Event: Nepal Earthquake
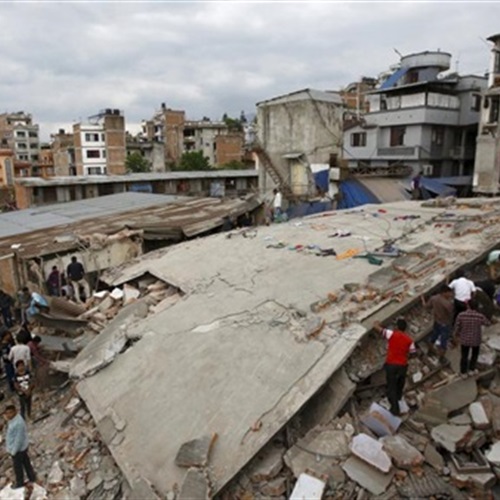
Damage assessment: damage